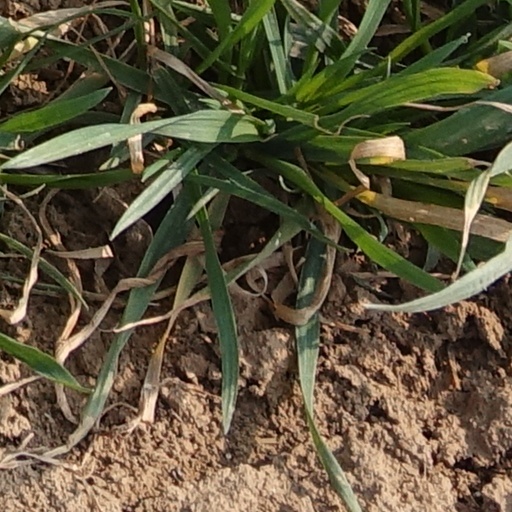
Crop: wheat